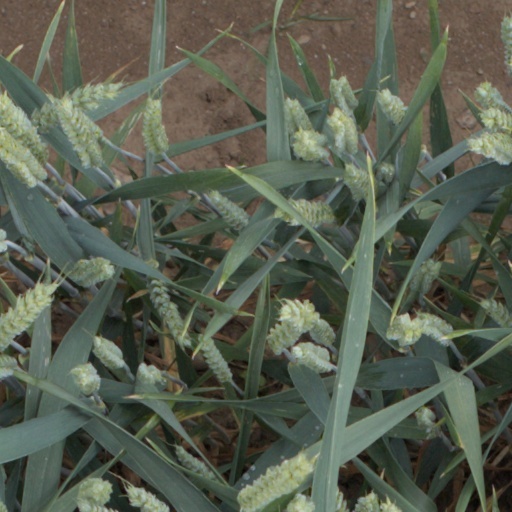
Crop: wheat